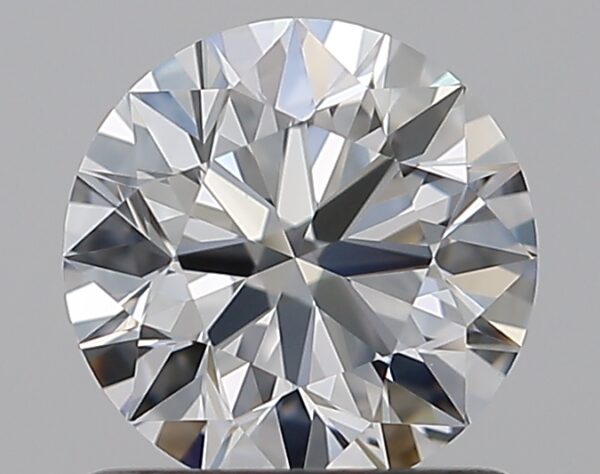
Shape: round
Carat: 0.9
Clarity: VVS1
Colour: E
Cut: EX
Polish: EX
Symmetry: VG
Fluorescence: F
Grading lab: GIA
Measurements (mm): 6.15 x 6.17 x 3.84